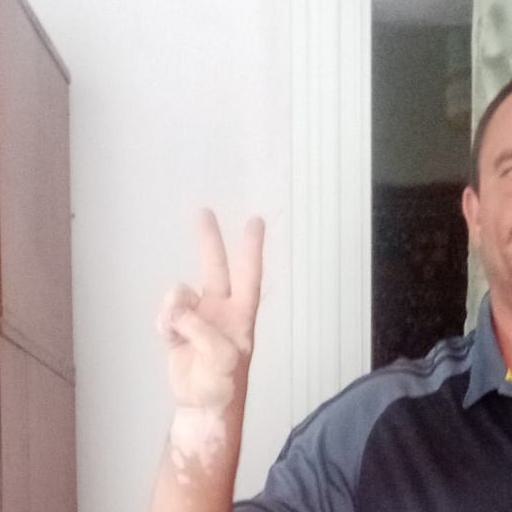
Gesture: peace